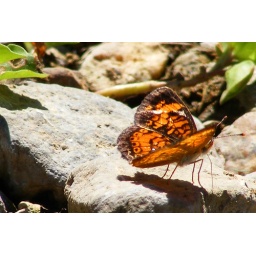
butterfly on rocks by river